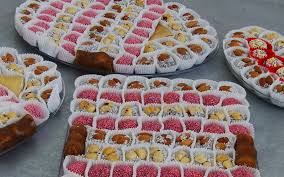
Yemek: lokum